Kurds in Syria

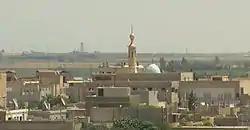
On 22 July 2012, the Arab town of Ras al-Ayn (pictured above) and a series of other towns in the northeastern Syria were captured by the People's Protection Units (YPG).

Following the Tunisian Revolution and the Egyptian Revolution, 4 February 2011 was declared a "Day of Rage" in Syria by activists through Facebook. Few turned out to protest, but among the few were Kurdish demonstrators in the northeast of the country. On 7 October 2011, Kurdish leader Mashaal Tammo was gunned down in his apartment by masked men widely believed to be government agents. During Tammo's funeral procession the next day in the town of Qamishli, Syrian security forces fired into a crowd of more than 50,000 mourners, killing five people. According to Tammo's son, Fares Tammo, "My father's assassination is the screw in the regime's coffin. They made a big mistake by killing my father." Since then, Kurdish demonstrations became a routine part of the Syrian uprising. In June 2012, the Syrian National Council (SNC), the main opposition group, announced Abdulbaset Sieda, an ethnic Kurd, as their new leader.